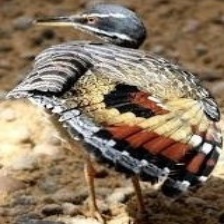
Species: SUNBITTERN
Scientific name:  EURYPYGA HELIAS